Micheál Schlingermann

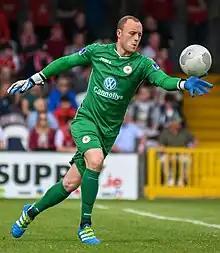
Schlingermann playing for Sligo Rovers in 2016

Micheál Schlingermann (born 23 June 1991) is an Irish former professional footballer in the League of Ireland and a former Gaelic footballer for the Mayo county team.